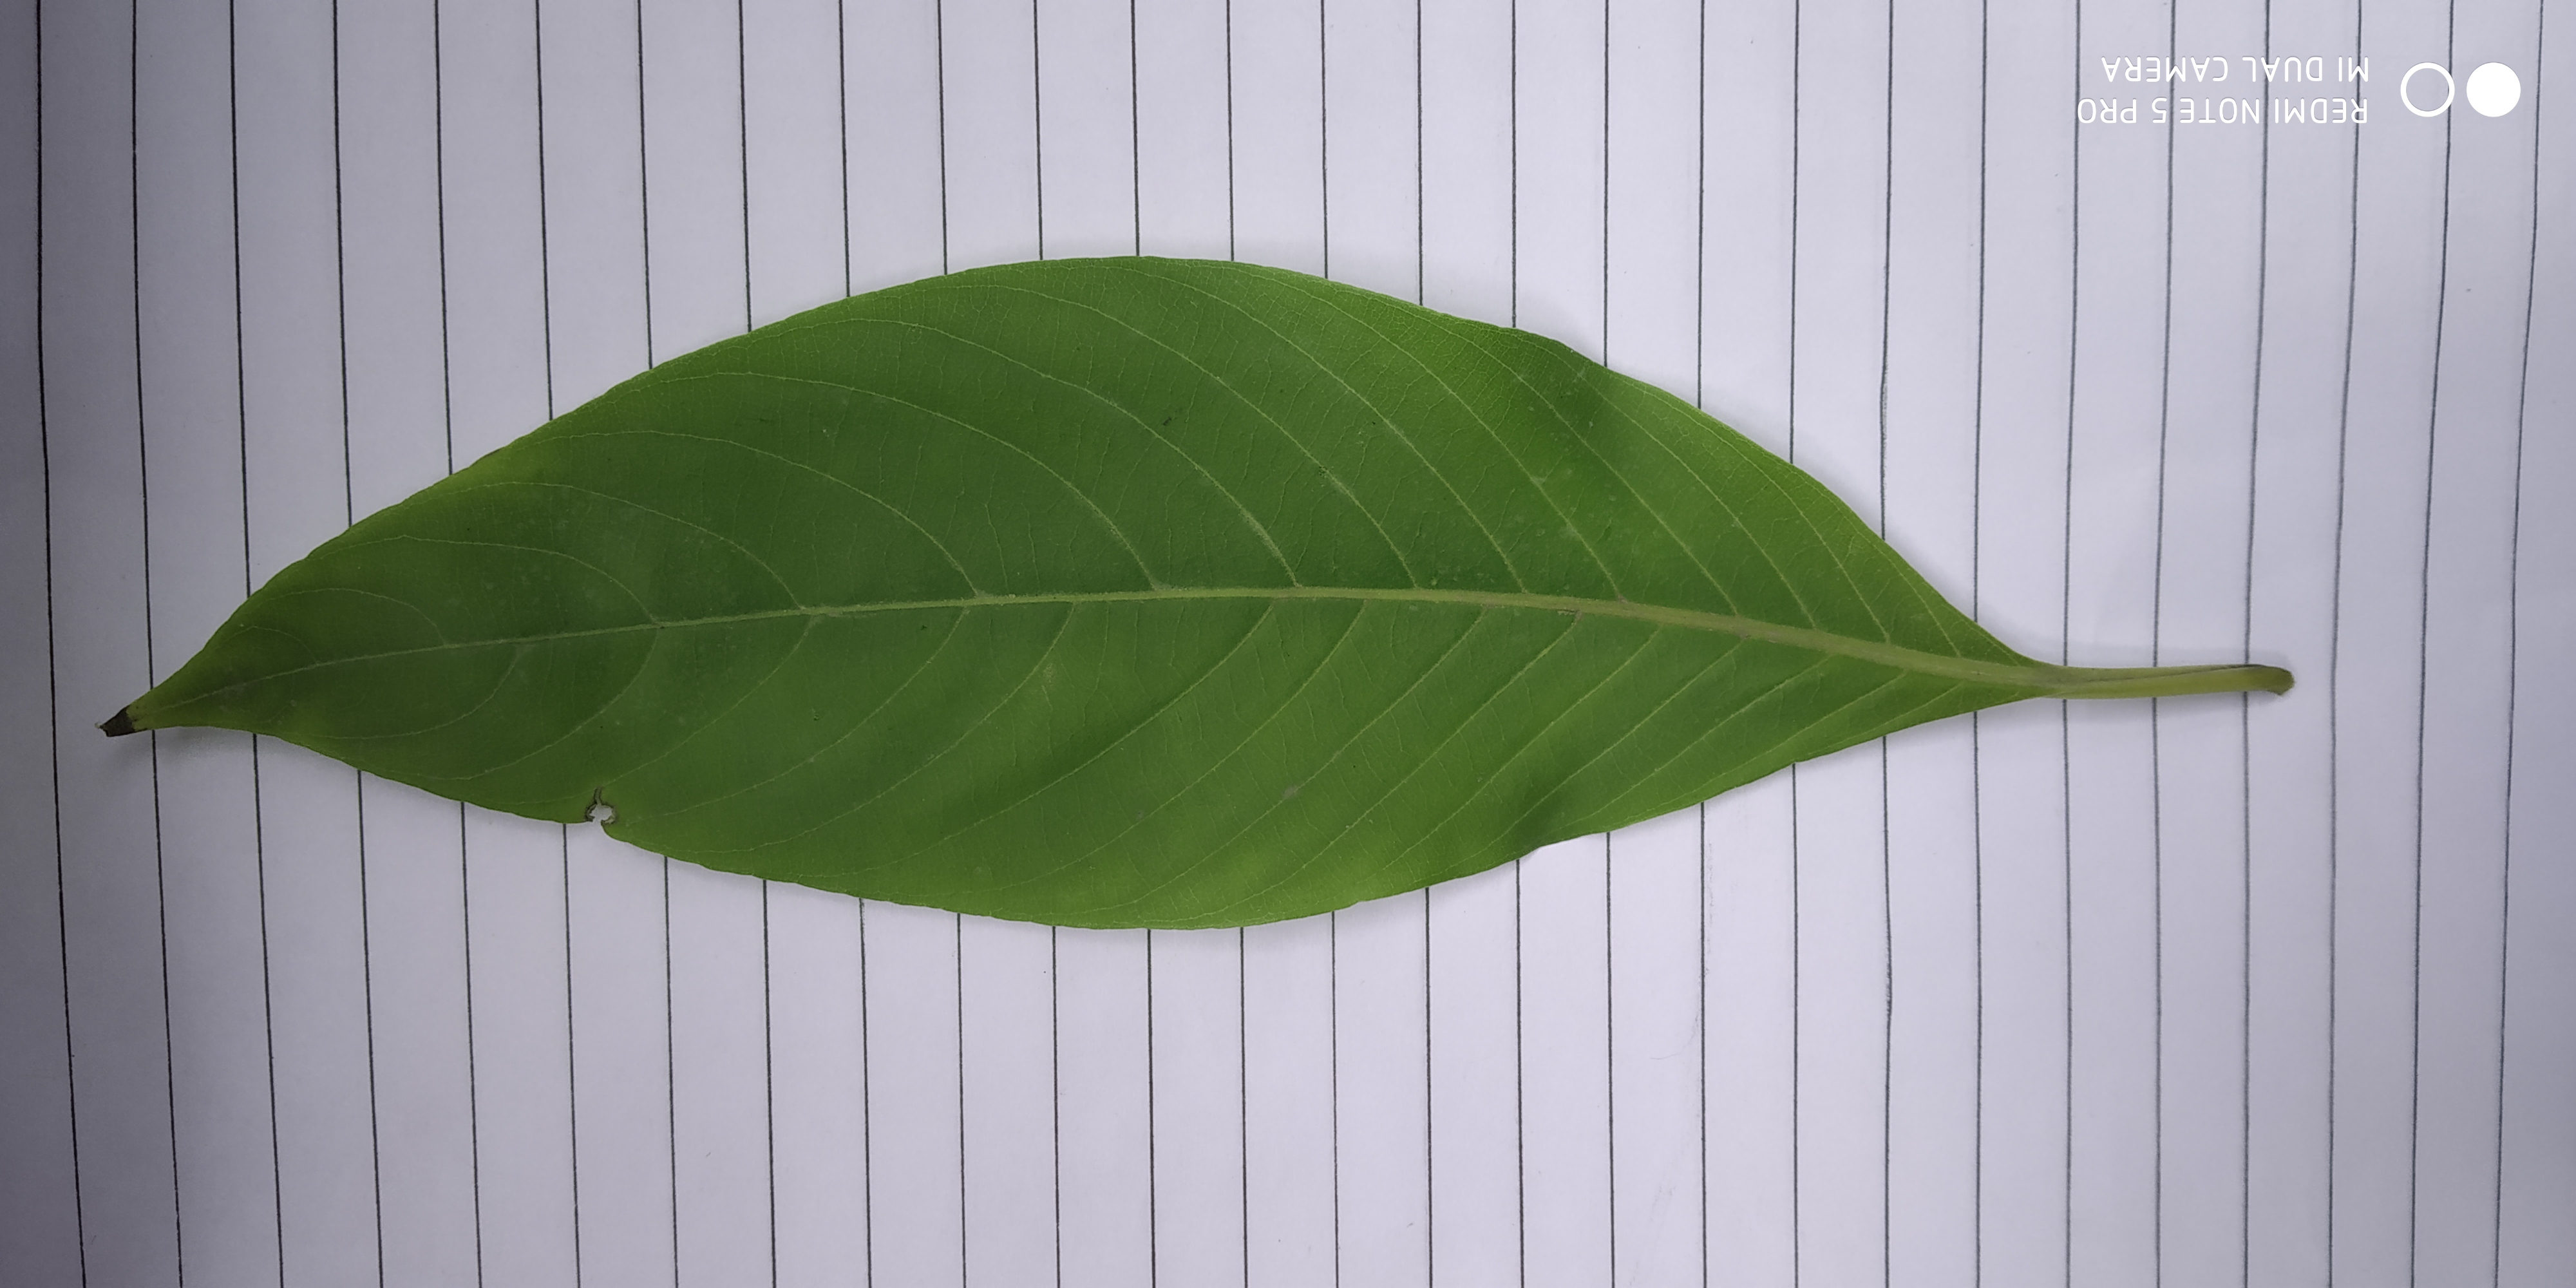
Plant: Malabar_Nut